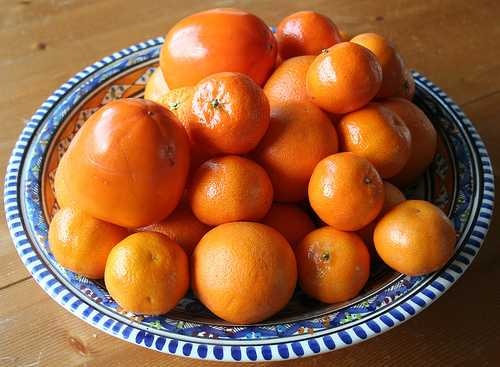
Label: Orange